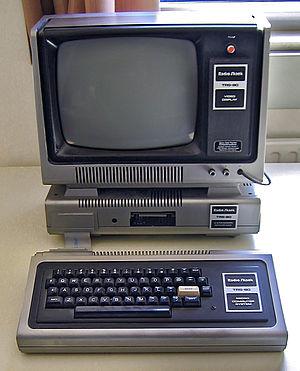
Le TRS-80 est une ligne de micro-ordinateurs et d'ordinateurs de poche construits par Tandy RadioShack dans les années 1980.
RadioShack est une entreprise américaine de vente de produits et de composants électroniques. RadioShack a été acheté en 1963 par Tandy et devient un important constructeur d'ordinateurs personnels. En 2000, Tandy Corporation change son nom pour RadioShack Corp. Aujourd'hui propriété du hedge fund Standard General via sa filiale General Wireless, en partenariat avec l'opérateur de téléphonie mobile Sprint, les magasins de la marque offrent des produits Sprint et RadioShack.